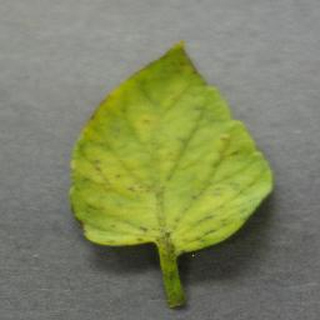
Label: tomato_yellow_leaf_curl_virus